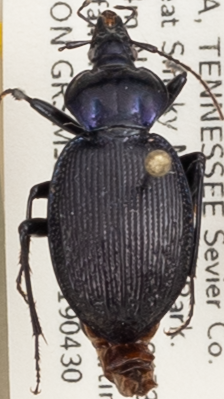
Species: Sphaeroderus stenostomus
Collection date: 2019-04-30
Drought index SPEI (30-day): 1.13
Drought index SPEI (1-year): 2.09
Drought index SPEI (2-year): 2.09